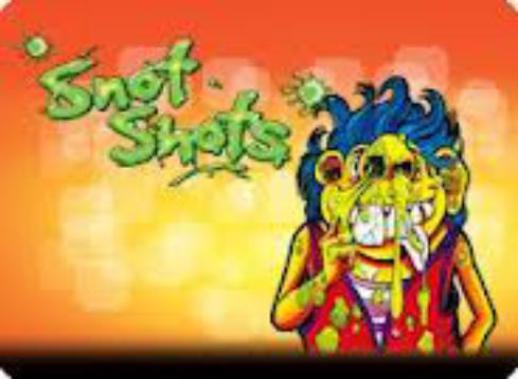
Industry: Food